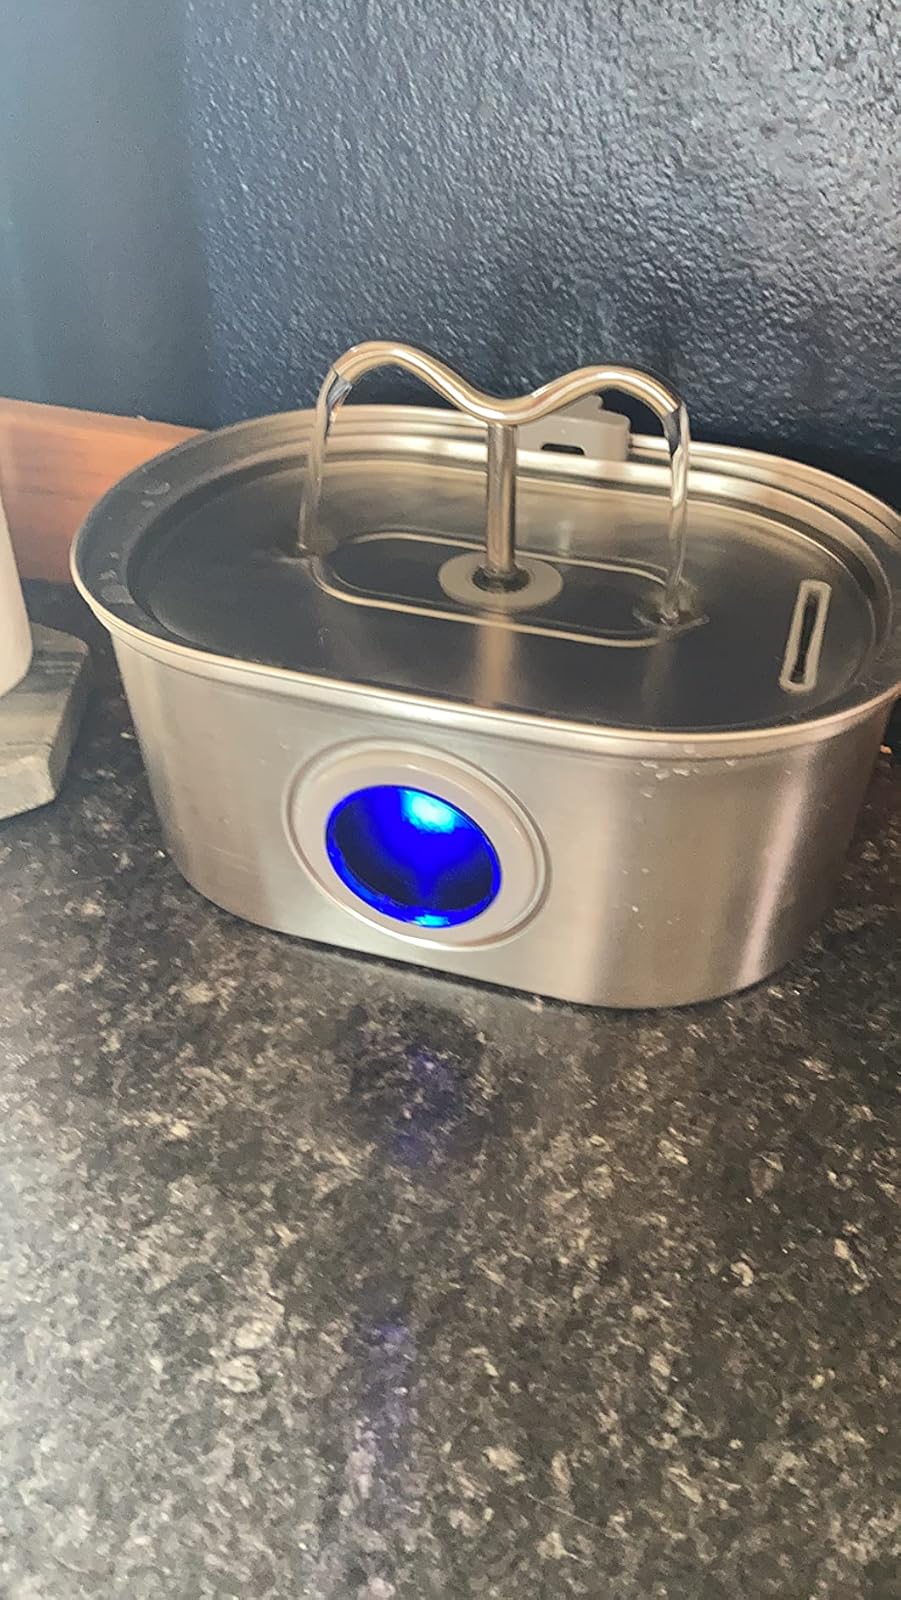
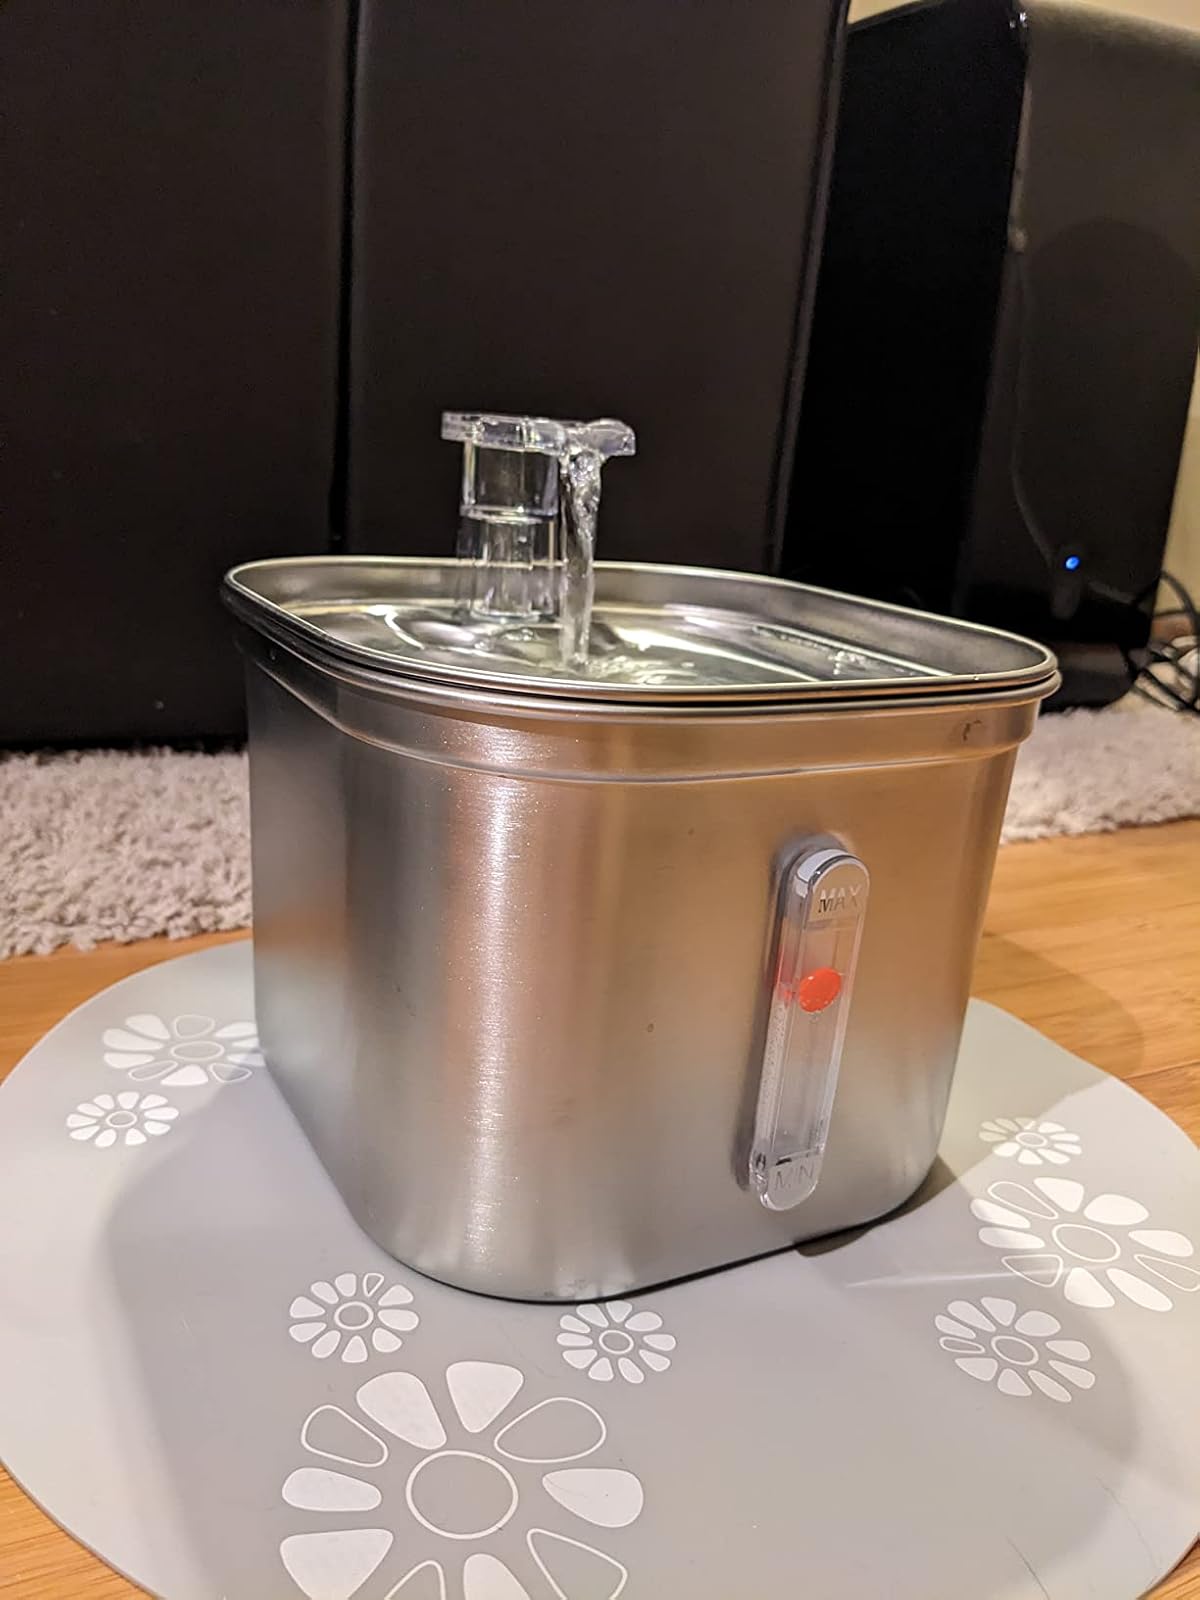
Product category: items_bowl
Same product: no